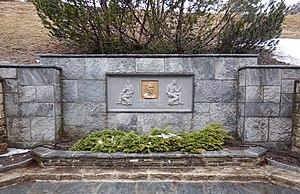
Monument près de la manufacture de Jaeger-LeCoultre pour Antoine Le Coultre, 1803-1881, Fondateur de la Fabrique Le Coultre et Cie. S.A.
Jaeger-LeCoultre est une manufacture d'horlogerie de luxe basée dans le village du Sentier en Suisse et dont la fondation remonte à la première moitié du XIXᵉ siècle.